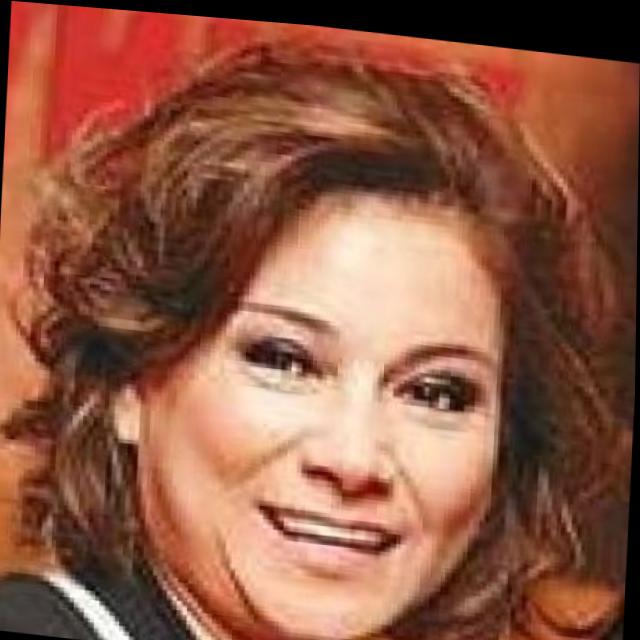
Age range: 45-64